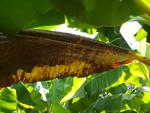
Label: segatoka